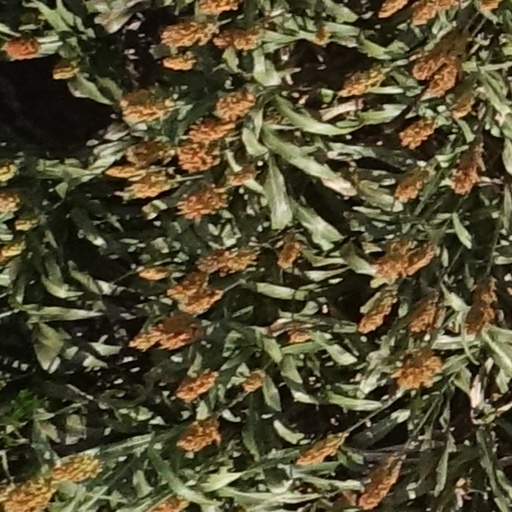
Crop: sorghum